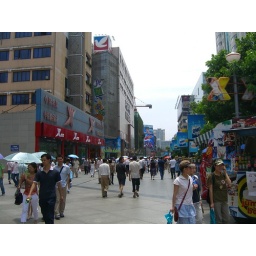
Chunxi Road, the main pedestrian walking street in Chengdu